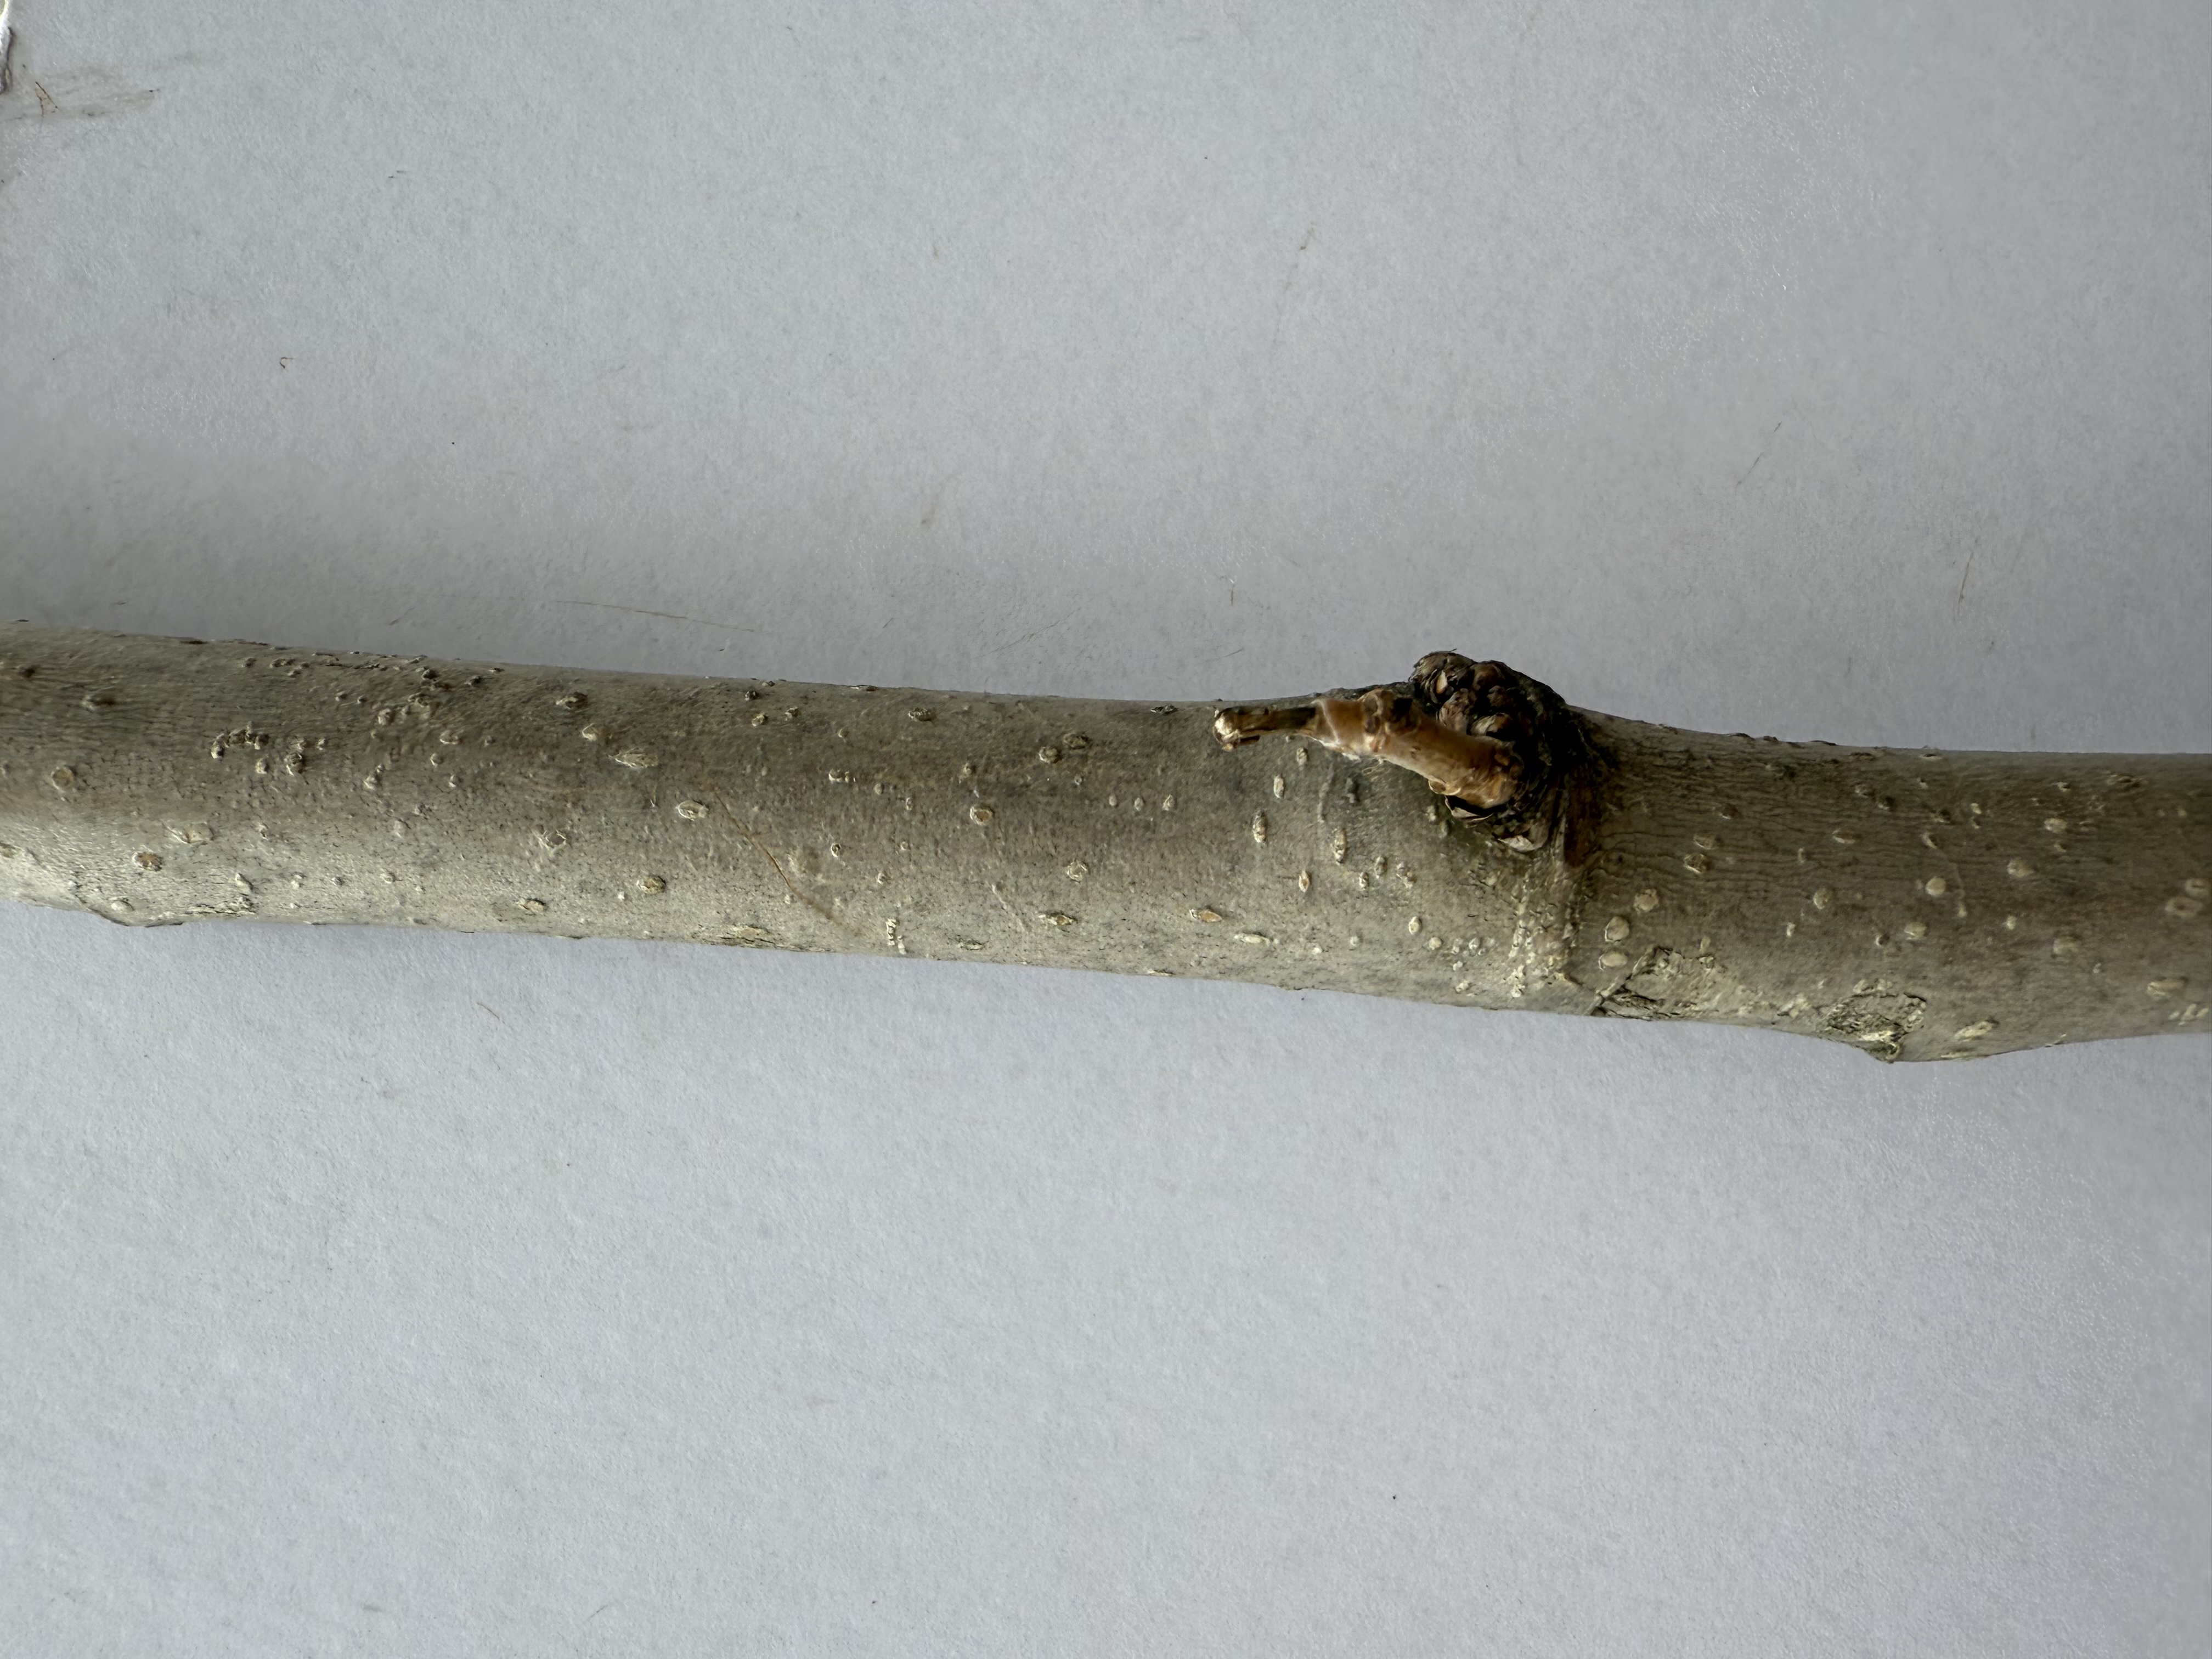
Variety: White Mulberry